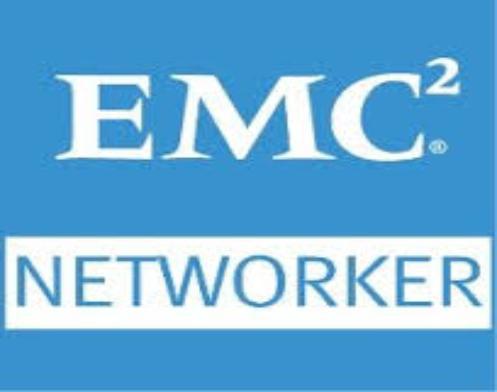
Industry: Others